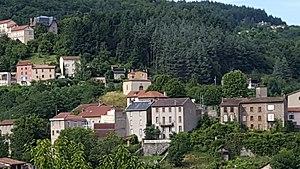
Quartier de la vidalie à Thiers 63
Thiers est une commune française, située dans le département du Puy-de-Dôme en région Auvergne-Rhône-Alpes adhérente du parc naturel régional Livradois-Forez. Elle est l'une des quatre sous-préfectures du département avec Ambert, Issoire et Riom. Les habitants sont appelés les Thiernois, voire également les bitords.